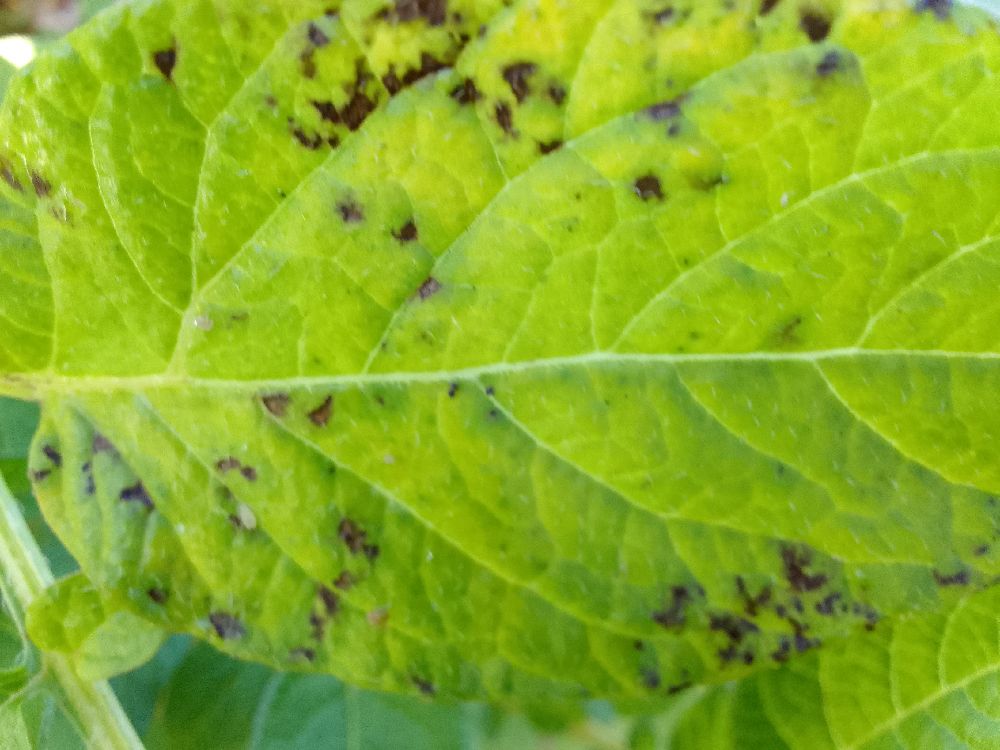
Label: Early blight